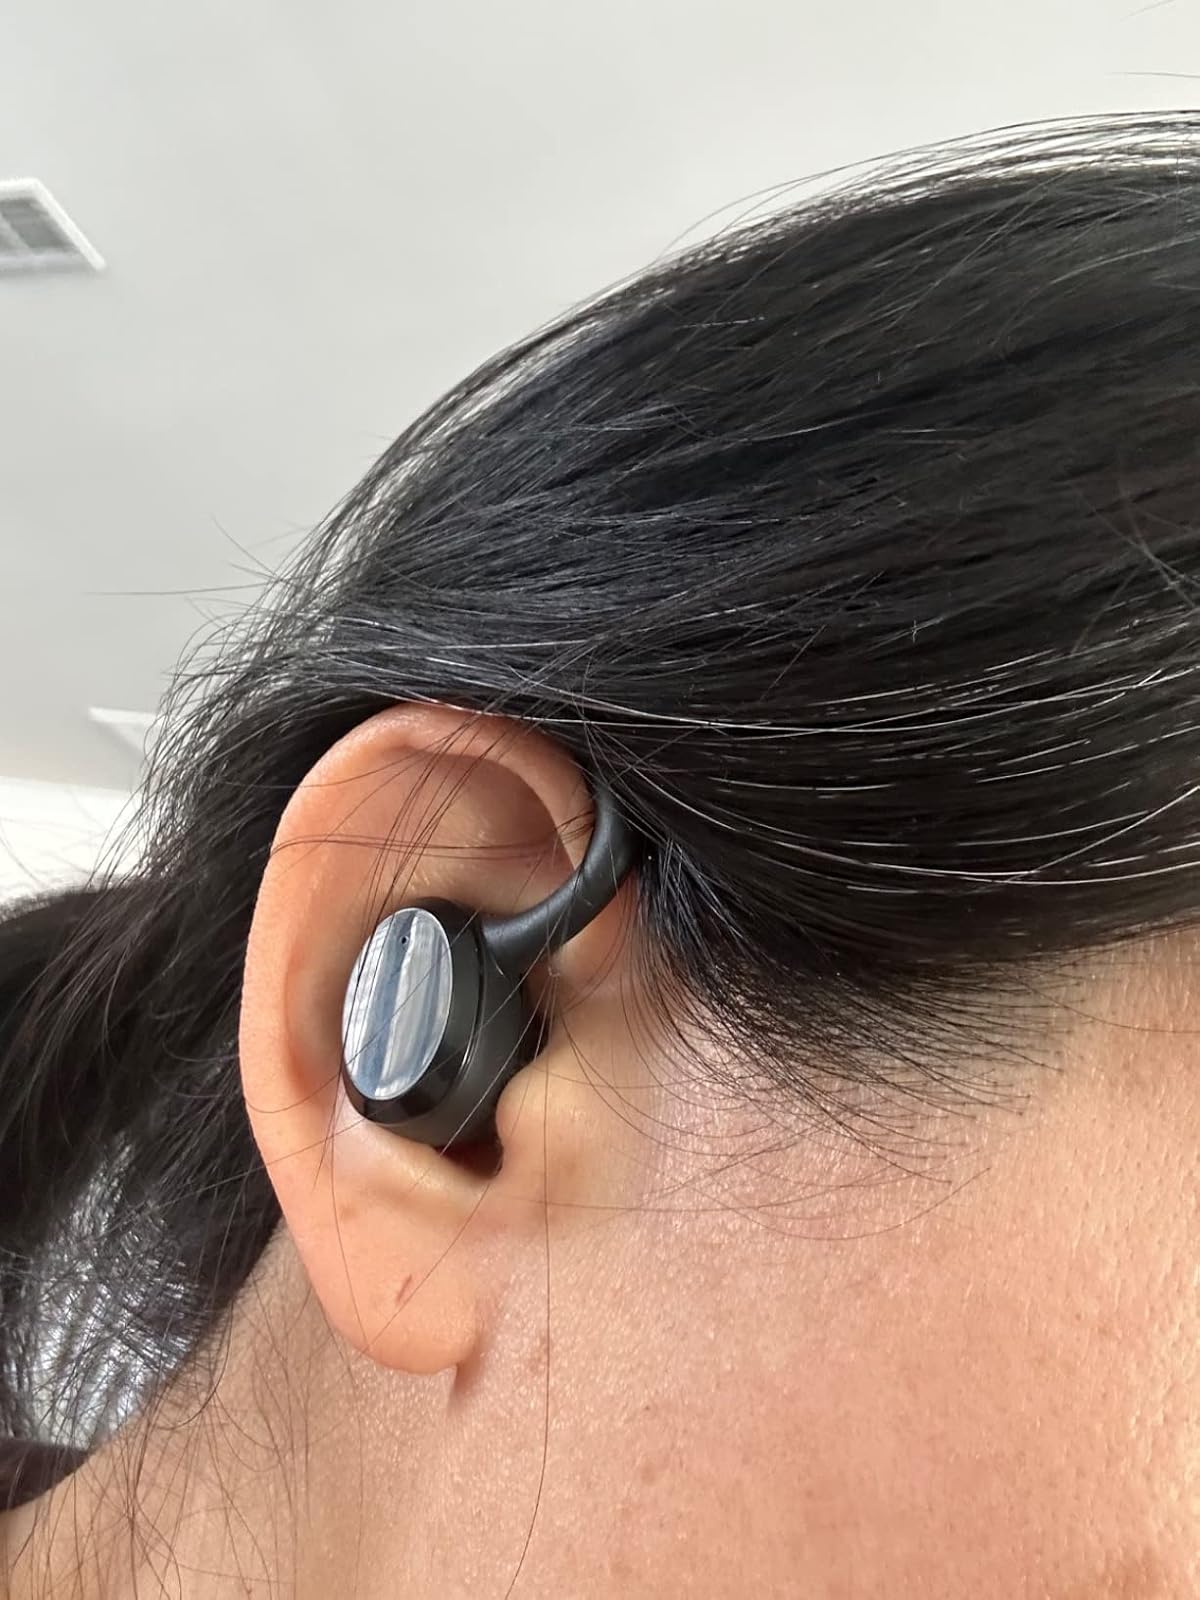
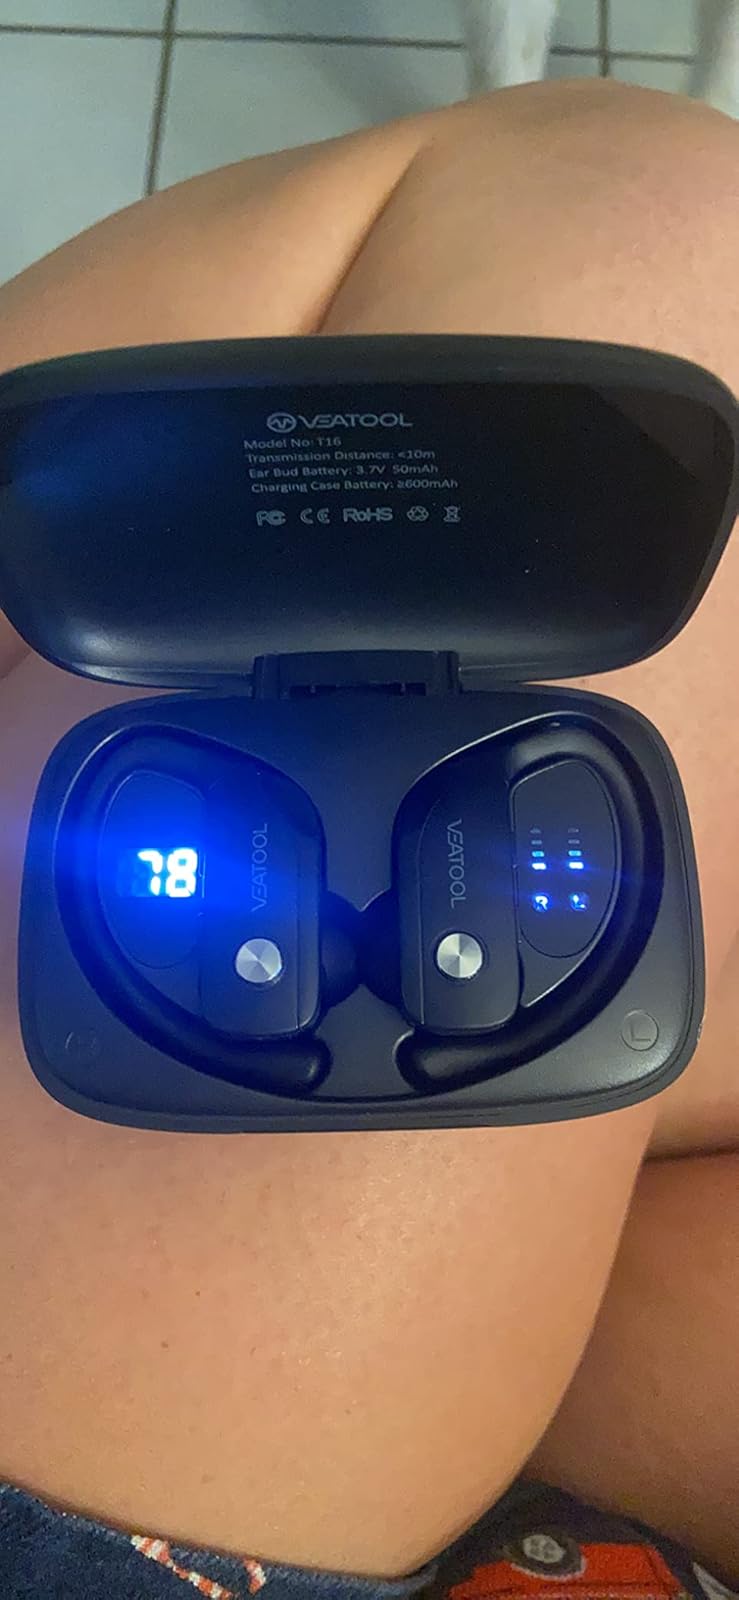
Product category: earbuds
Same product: no